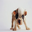
Label: dog